John Cotgrave

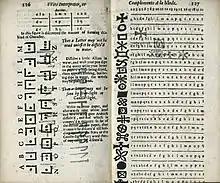
Ciphers and secret ink recipes in "Wits Interpreter"

John Cotgrave (1611 - ?) was an English anthologist whose works included "Wit's Interpreter", notable for containing the earliest detailed descriptions of card games in English.